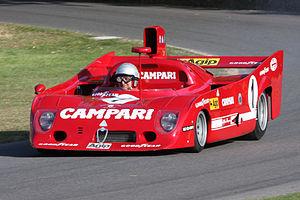
L'Alfa Romeo Tipo 33 est une voiture de course construite par Alfa Romeo, qui a couru en catégorie Sport-prototypes dans les années 1960-1970. Elle a été déclinée en une version 3 litres de cylindrée, l'Alfa Romeo 33/3, ainsi qu'en une version routière avec la 33 Stradale.